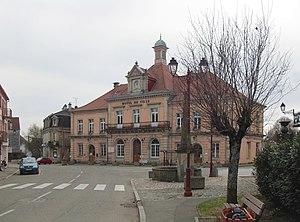
L'hôtel de ville de Giromagny